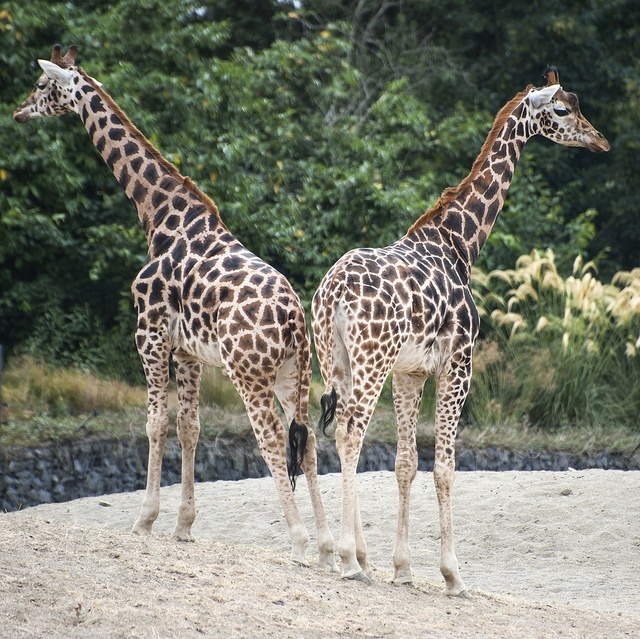
A pair of giraffes looking in the opposite direction of each other.
Two giraffes that are standing in the dirt.
Two giraffe standing next to each other next to a forest.
Two giraffes stand facing away from each other.
two giraffe standing side by side on a sandy ground